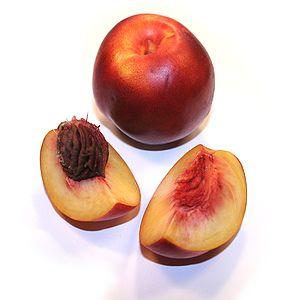
Le Pêcher, parfois appelé Pêcher commun, est une espèce d'arbres fruitiers de la famille des Rosacées, cultivée pour son fruit comestible, la pêche.